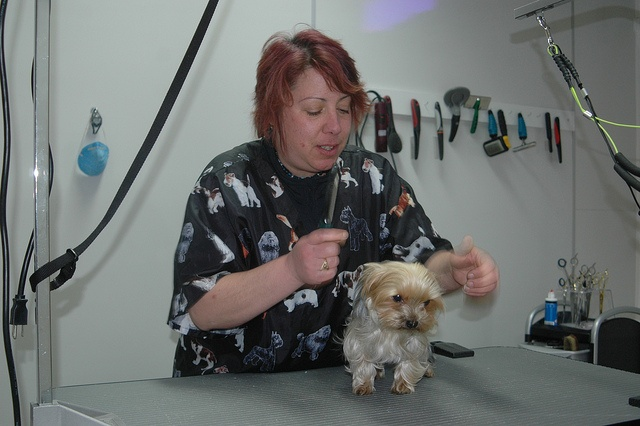
A woman grooming a small brown dog on a counter..
A WOMAN IS GROOMING A CUTE DOG WITH HER HAND
Little dog being groomed by a woman in a salon
A woman plays around with a small white and brown dog.
A dog groomer is styling a small dog.